Hypoglycin A

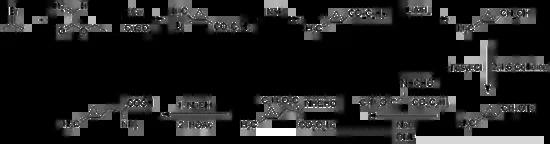
John Carbon's synthesis of Hypoglycin A

In 1992, Jack Baldwin, Robert Adlington, David Bebbington, and Andrew Russell accomplished the first asymmetric total synthesis of the individual diastereoisomers of hypoglycin A, using the Sharpless epoxidation to permit an asymmetric methylene cyclopropane synthesis. H NMR and circular dichroism studies identifies the major diastereoisomer of natural hypogycin A as (2"S", 4"R") and the minor diastereoisomer as (2"S", 4"S").